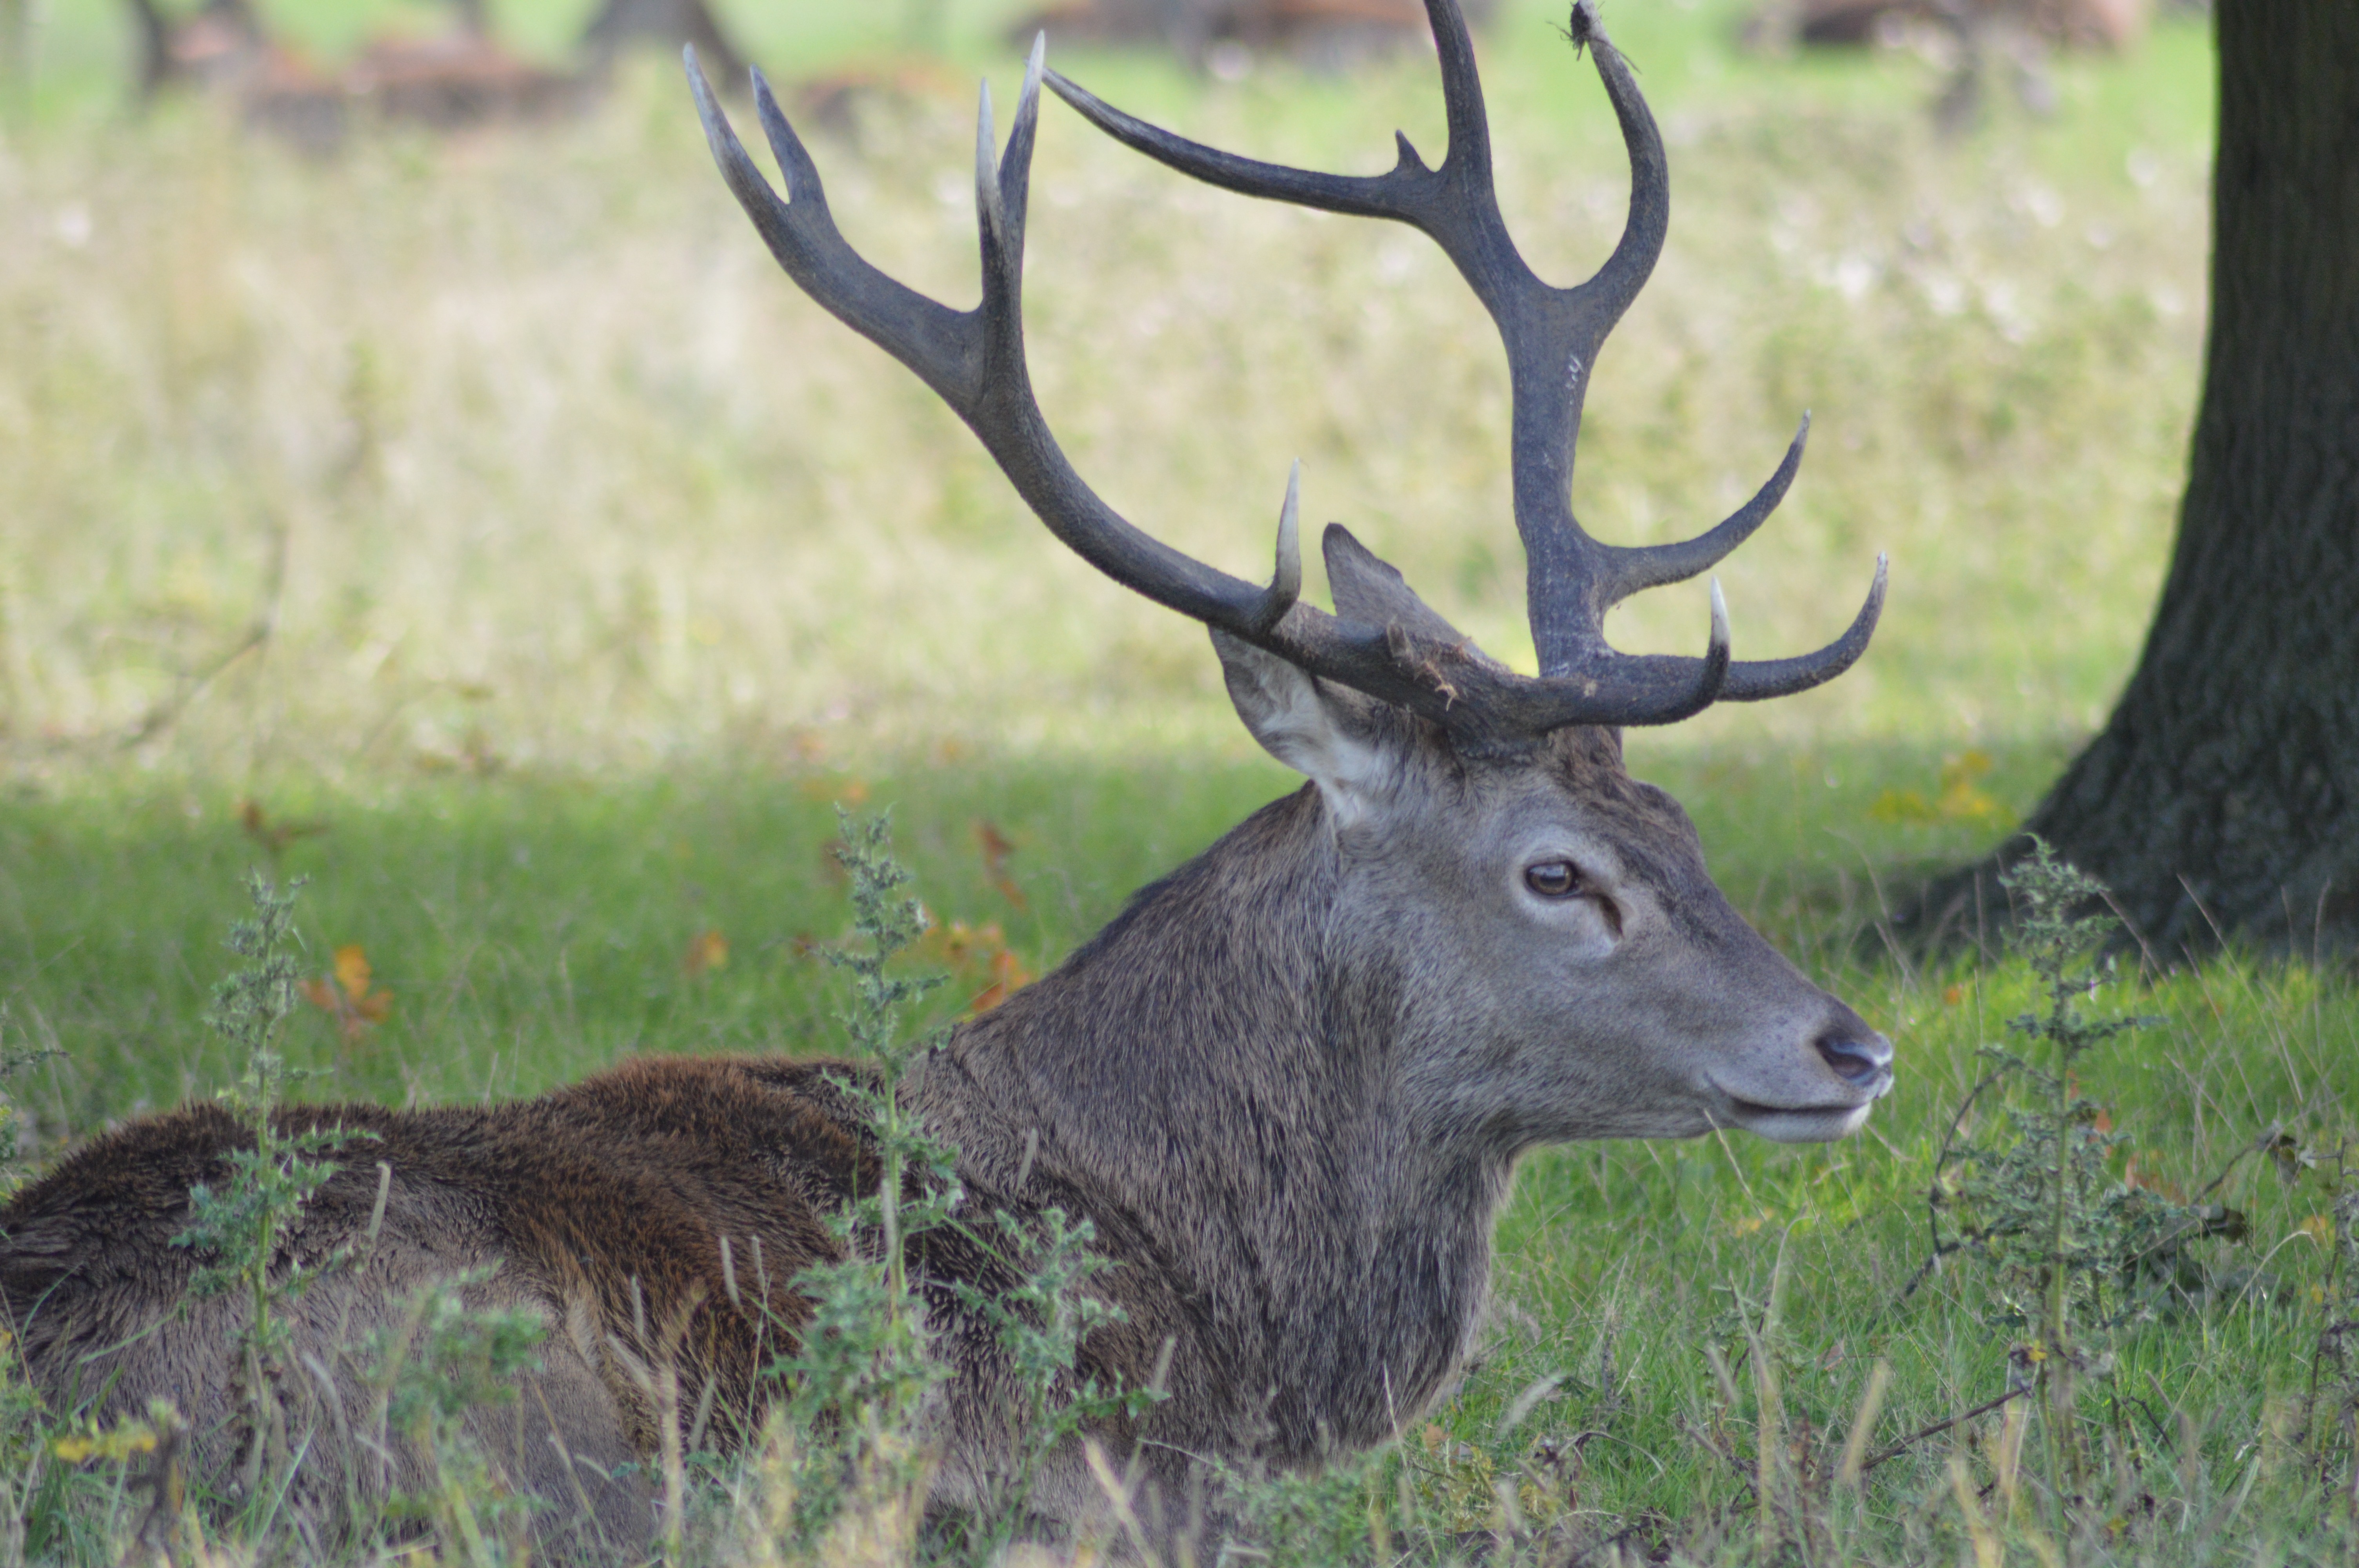
forest, meadow, wildlife, deer, mammal, fauna, vertebrate, elk, deer hunting, white tailed deer, musk deer, szervas